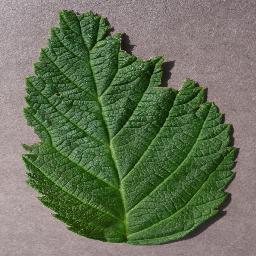
Label: Raspberry___healthy